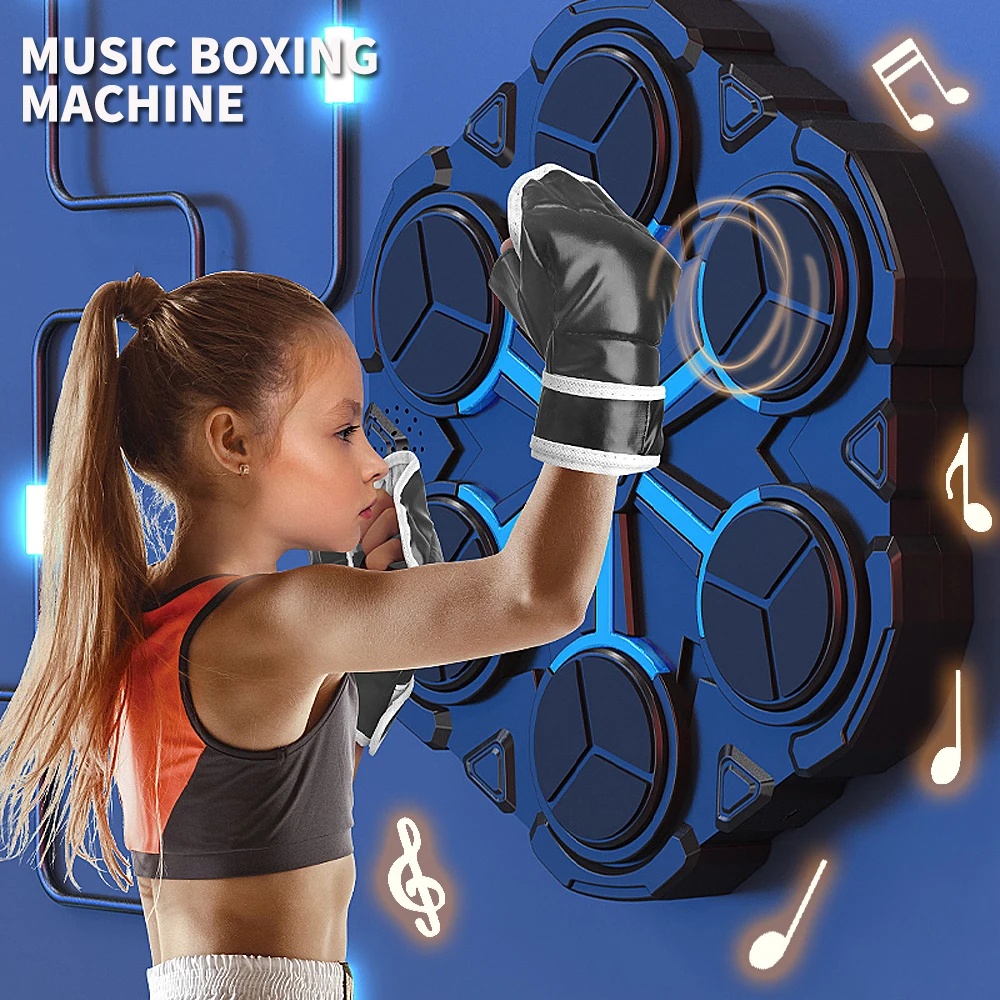
Smart Music Boxing Trainer – Interactive Wall-Mounted Target for Kids & Adults, Electronic Reaction Training Device for Home, Sanda & Fitness
Product Description: Bring energy and excitement to your workouts with the Smart Music Boxing Machine – a wall-mounted electronic boxing target designed for both kids and adults. Made from durable PVC, this training device features a vertical layout that saves space and provides a safe and interactive way to improve reflexes, hand-eye coordination, and overall fitness. With options for Bluetooth or non-Bluetooth models, the smart boxing machine plays rhythmic music and light prompts, guiding users to strike specific target zones in sync with the beat. Whether you're training for martial arts, relieving stress, or just having fun, this device is perfect for home gyms, playrooms, or fitness corners. Key Features : - Interactive Music & Light Feedback for engaging training - Wall-mounted Design to save space and ensure safety - Durable PVC Material built to withstand repeated punches - Suitable for Ages 3+ – fun for the whole family - Bluetooth Version Available for music sync and enhanced experience Ideal for boxing enthusiasts, kids' coordination training, and anyone looking to add a fun cardio option to their routine. Specs & Product Summary: Models Available: - With Bluetooth - Without Bluetooth Material: Durable PVC Style: Vertical wall-mounted design Recommended Age: 3 years and up Origin: Mainland China Features: - Smart reaction training with rhythmic music cues - Suitable for kids and adults - Ideal for home fitness, boxing practice, and hand-eye coordination - Two variants for user preference: with or without Bluetooth connectivity
Brand: DSERS
Category: Sporting Goods > Athletics > Boxing & Martial Arts > Boxing & Martial Arts Training Equipment > Strike Shields